Fokker D.VI

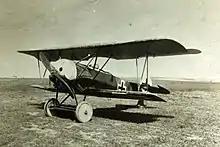
Fokker D.VI

The new aircraft, designated D.VI, passed its "Typenprüfung" (official type test) on 15 March 1918. The production aircraft utilized the Oberursel Ur.II, which was the only readily available German rotary engine. "Idflieg" authorized low level production pending availability of the more powerful Goebel Goe.III. Deliveries commenced in April and ceased in August, after only 59 aircraft had been completed. Seven aircraft were delivered to the Austro-Hungarian Air Service ("Luftfahrtruppen").